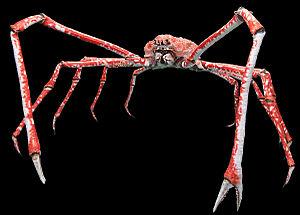
Les Multicrustacea constituent une super-classe de crustacés.
Les Majoidea, sont une super-famille de crabes. Elle comprend plusieurs familles.
Les Brachyura sont des crustacés décapodes dotés d'une carapace plutôt plate, et d'un abdomen court et large placé sous le thorax. On distingue les Brachyura, les vrais crabes, des Anomura qui comprend plusieurs autres crustacés qui sont également appelés crabes
Le plus souvent, le terme araignée de mer, araignée ou crabe-araignée, sert à désigner les crabes de la famille des Majidae, et plus particulièrement les deux espèces Maja squinado et Maja brachydactyla, toutes deux largement exploitées pour la qualité de leur chair. Par extension, il peut aussi faire référence à l'ensemble des représentants des Majoidea dont la forme rappelle plus ou moins étroitement celle des Majidae : carapace triangulaire et pattes généralement longues.
Le crabe-araignée géant du Japon est une espèce d'araignée de mer vivant au large du Japon. C'est la seule espèce encore vivante du genre Macrocheira. C'est le plus grand arthropode vivant.